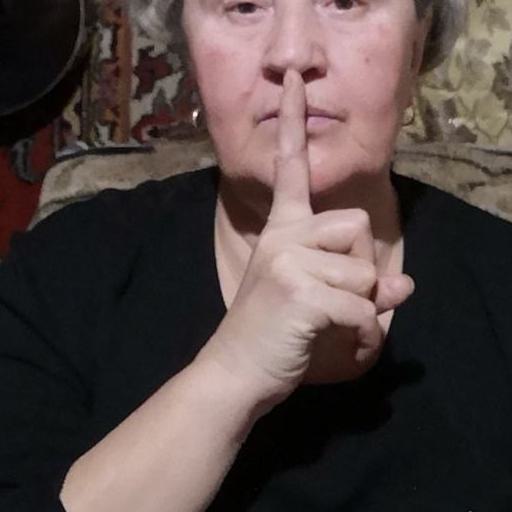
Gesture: mute